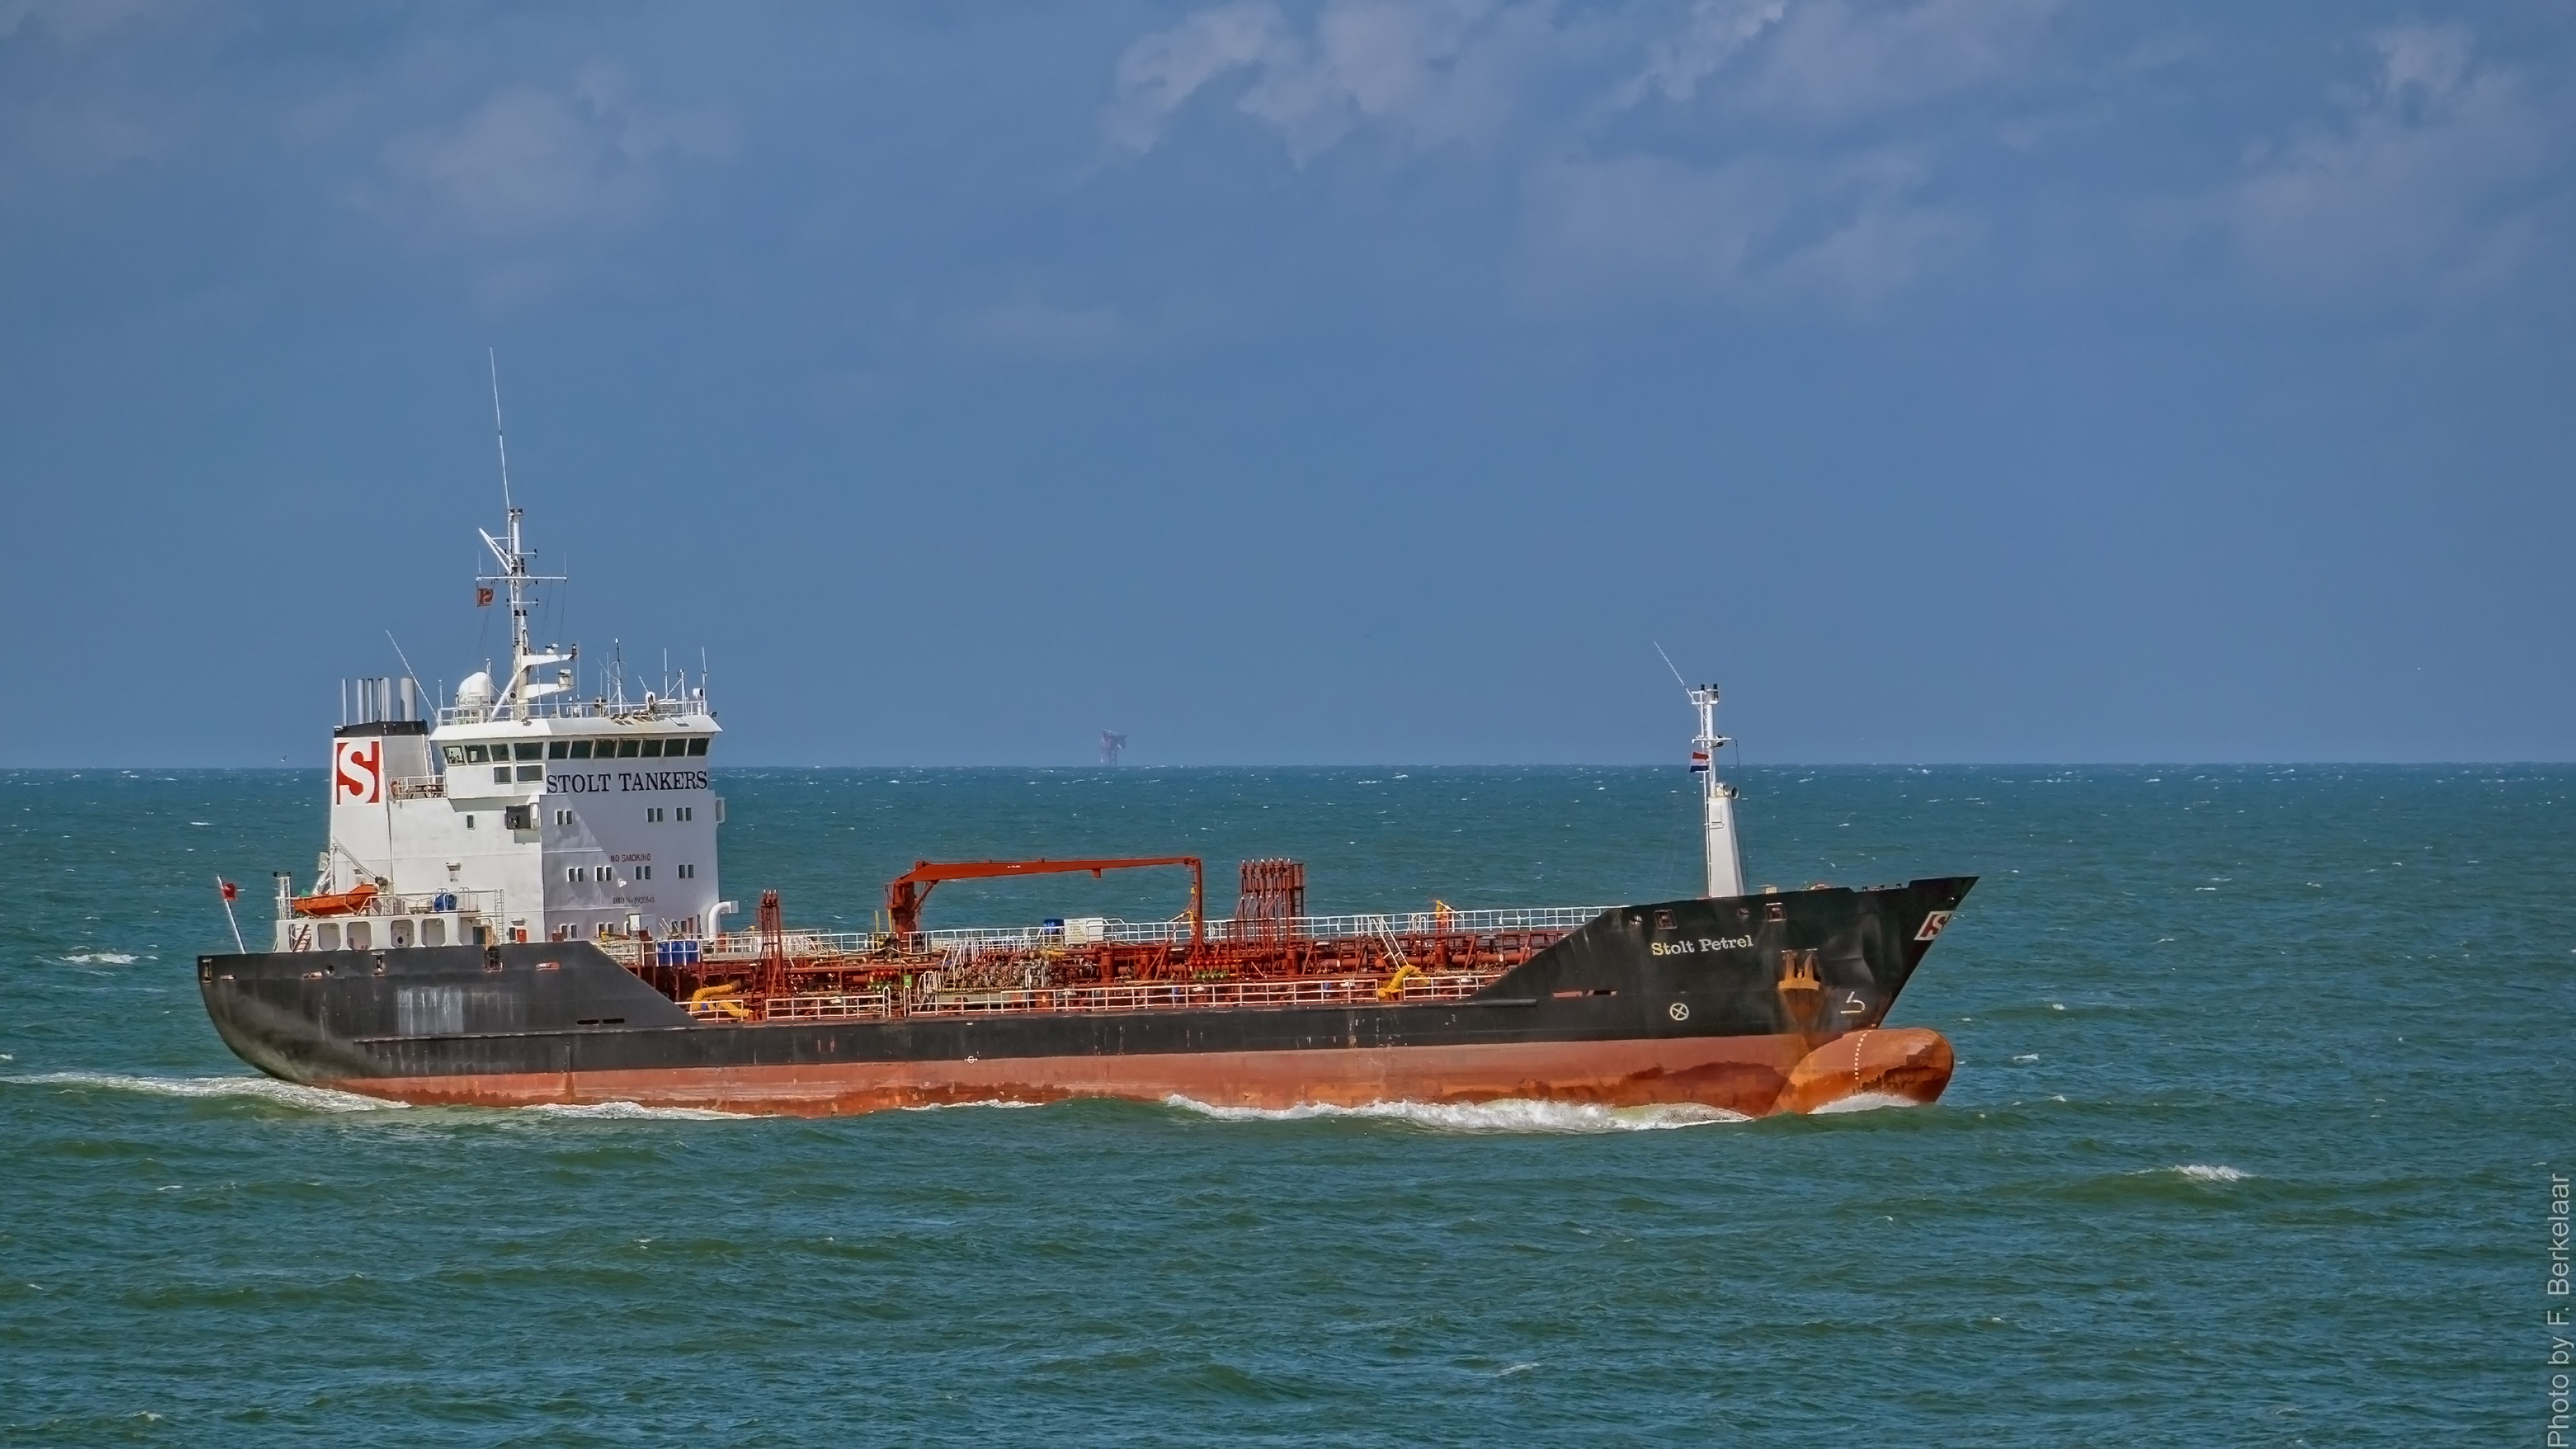
sea, coast, ocean, boat, ship, vehicle, cargo ship, nederland, zuidholland, channel, watercraft, northsea, noordzee, nl, leicadg100400f4063, maasvlakterotterdam, tankschip, stolttankers, stoltpetrel, container ship, fishing vessel, freight transport, oil tanker, tank ship, bulk carrier, fishing trawler, research vessel